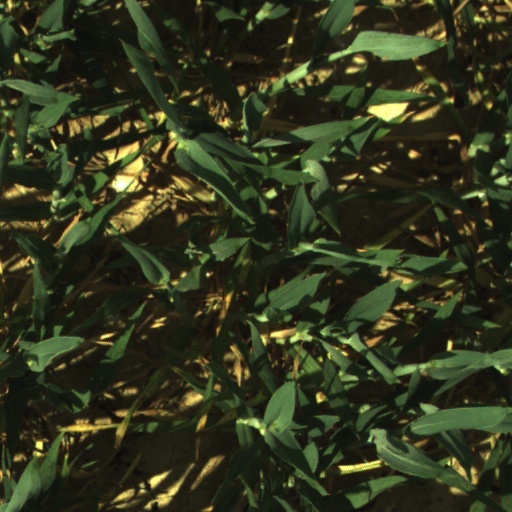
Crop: wheat